1939 Copa del Generalísimo final

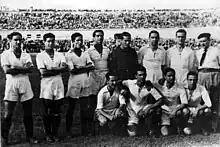
Sevilla FC, champions

The Copa del Generalísimo 1939 Final was the 37th final of the King's Cup. The final was played at Montjuïc in Barcelona, on 25 June 1939, being won by Sevilla FC, who beat Racing Club de Ferrol 6-2.